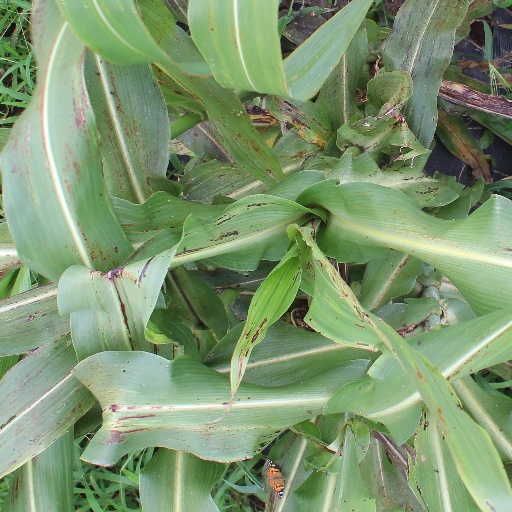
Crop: sorghum